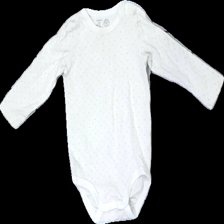
View: front
Type: Top
Category: Children
Brand: Lindex
Colors: White, Pink, Blue, Multicolor
Material: 100% cotton
Pattern: Dots
Cut: Regular
Size: 68
Season: All
Stains: Minor
Damage location: middle center
Damage 2: fläckar
Damage 2 location: bottom center
Damage 3 location: bottom center
Price range: <50
Recommended usage: reuse
Description: vit långärmad body med prickar i olika färger, några små fläckar längst ner